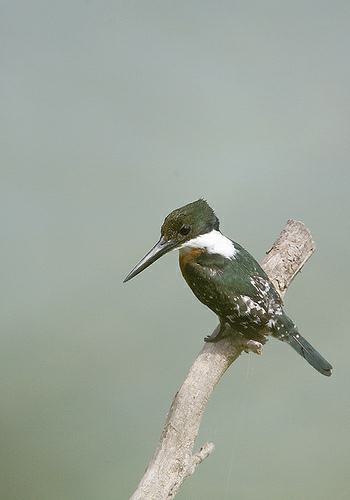
A photo of a green kingfisher